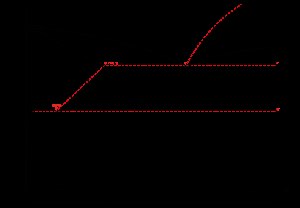
Stål / Stålproduktion
Dette fasediagram for jern og kulstof viser under hvilke betingelser forskellige faser dannes.
Stål er en legering af jern med andre grundstoffer, primært kulstof, som bruges i byggeri og mange andre anvendelser på grund af dens høje trækstyrke og lave pris. Ståls grundmetal er jern som kan antage to forskellige krystalstrukturer, kubisk rumcentreret og kubisk fladecentreret, alt efter dets temperatur. Det er sammenspillet mellem disse allotroper og legeringsgrundstofferne, primært kulstof, der giver stål og støbejern deres mange unikke egenskaber. I den kubisk rumcentrerede struktur er der et jern-atom i midten af hver kube, og i den kubisk fladecentrerede struktur er der et jern-atom i midten af hver af kubens seks sider. Kulstof og andre grundstoffer hærder jernet så man undgår de forskydninger der ellers let kan ske i jern-atomernes krystalstruktur.